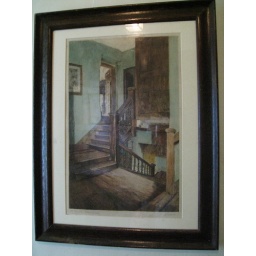
Drawing of this corridor in the house